Leaf Hills Moraines

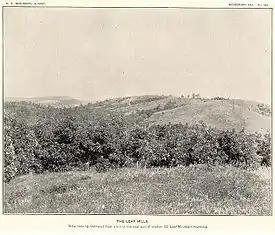
Photograph c. 1895 of Leaf Hills in west-central Minnesota

The Leaf Hills Moraines, sometimes called the Leaf Mountains, are a range of hills in west-central Minnesota. The land does not exhibit many characteristics of mountains, and rises typically to a height of above the surrounding farmland, occasionally reaching higher than . The name of this range of hills is translated from the Ojibwe "Gaaskibag-wajiwan", which was interpreted by Gilfillan as “Rustling Leaf Mountains.” The name is also shared by Leaf Mountain Township, the two Leaf Lakes (""Gaaskibag-wajiwi-zaaga'iganan""), and the Leaf River (""Gaaskibag-wajiwi-ziibi""), all named for the hills. In turn, the hills in Ojibwe are named after Inspiration Peak (""Gaaskibag-wajiw""), a prominent hill in this area.